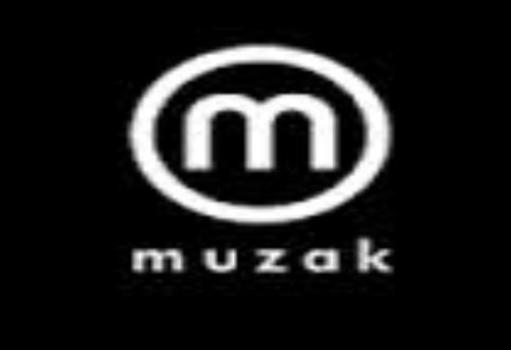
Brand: muzak-1
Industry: Clothes